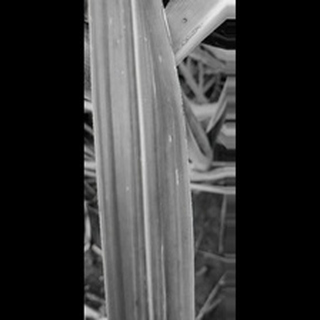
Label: sugarcane_yellow_leaf_disease